Cartography

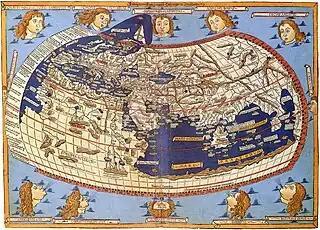
A medieval depiction of the Ecumene (1482, Johannes Schnitzer, engraver), constructed after the coordinates in Ptolemy's "Geography" and using his second map projection. The translation into Latin and dissemination of "Geography" in Europe, in the beginning of the 15th century, marked the rebirth of scientific cartography, after more than a millennium of stagnation.

Cartography is the study and practice of making and using maps. Combining science, aesthetics and technique, cartography builds on the premise that reality (or an imagined reality) can be modeled in ways that communicate spatial information effectively.